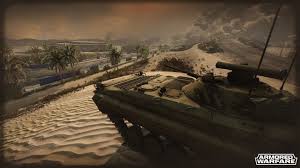
Label: BMP